Kevin Power

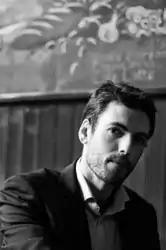
Kevin Power

Kevin Power (born 1981) is an Irish writer and academic. His novel "Bad Day in Blackrock" was published by The Lilliput Press in 2008 and filmed in 2012 as "What Richard Did". In April 2009 Power received the 2008 Hennessy XO Emerging Fiction Award for his short story "The American Girl" and was shortlisted for RTÉ's Francis MacManus short story award in 2007 for his piece entitled "Wilderness Gothic". He is the winner of the 2009 Rooney Prize for Irish Literature.